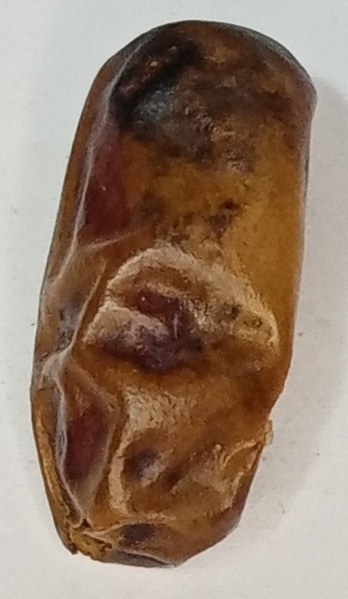
Variety: gajar
Size: small
Grade: grade-3